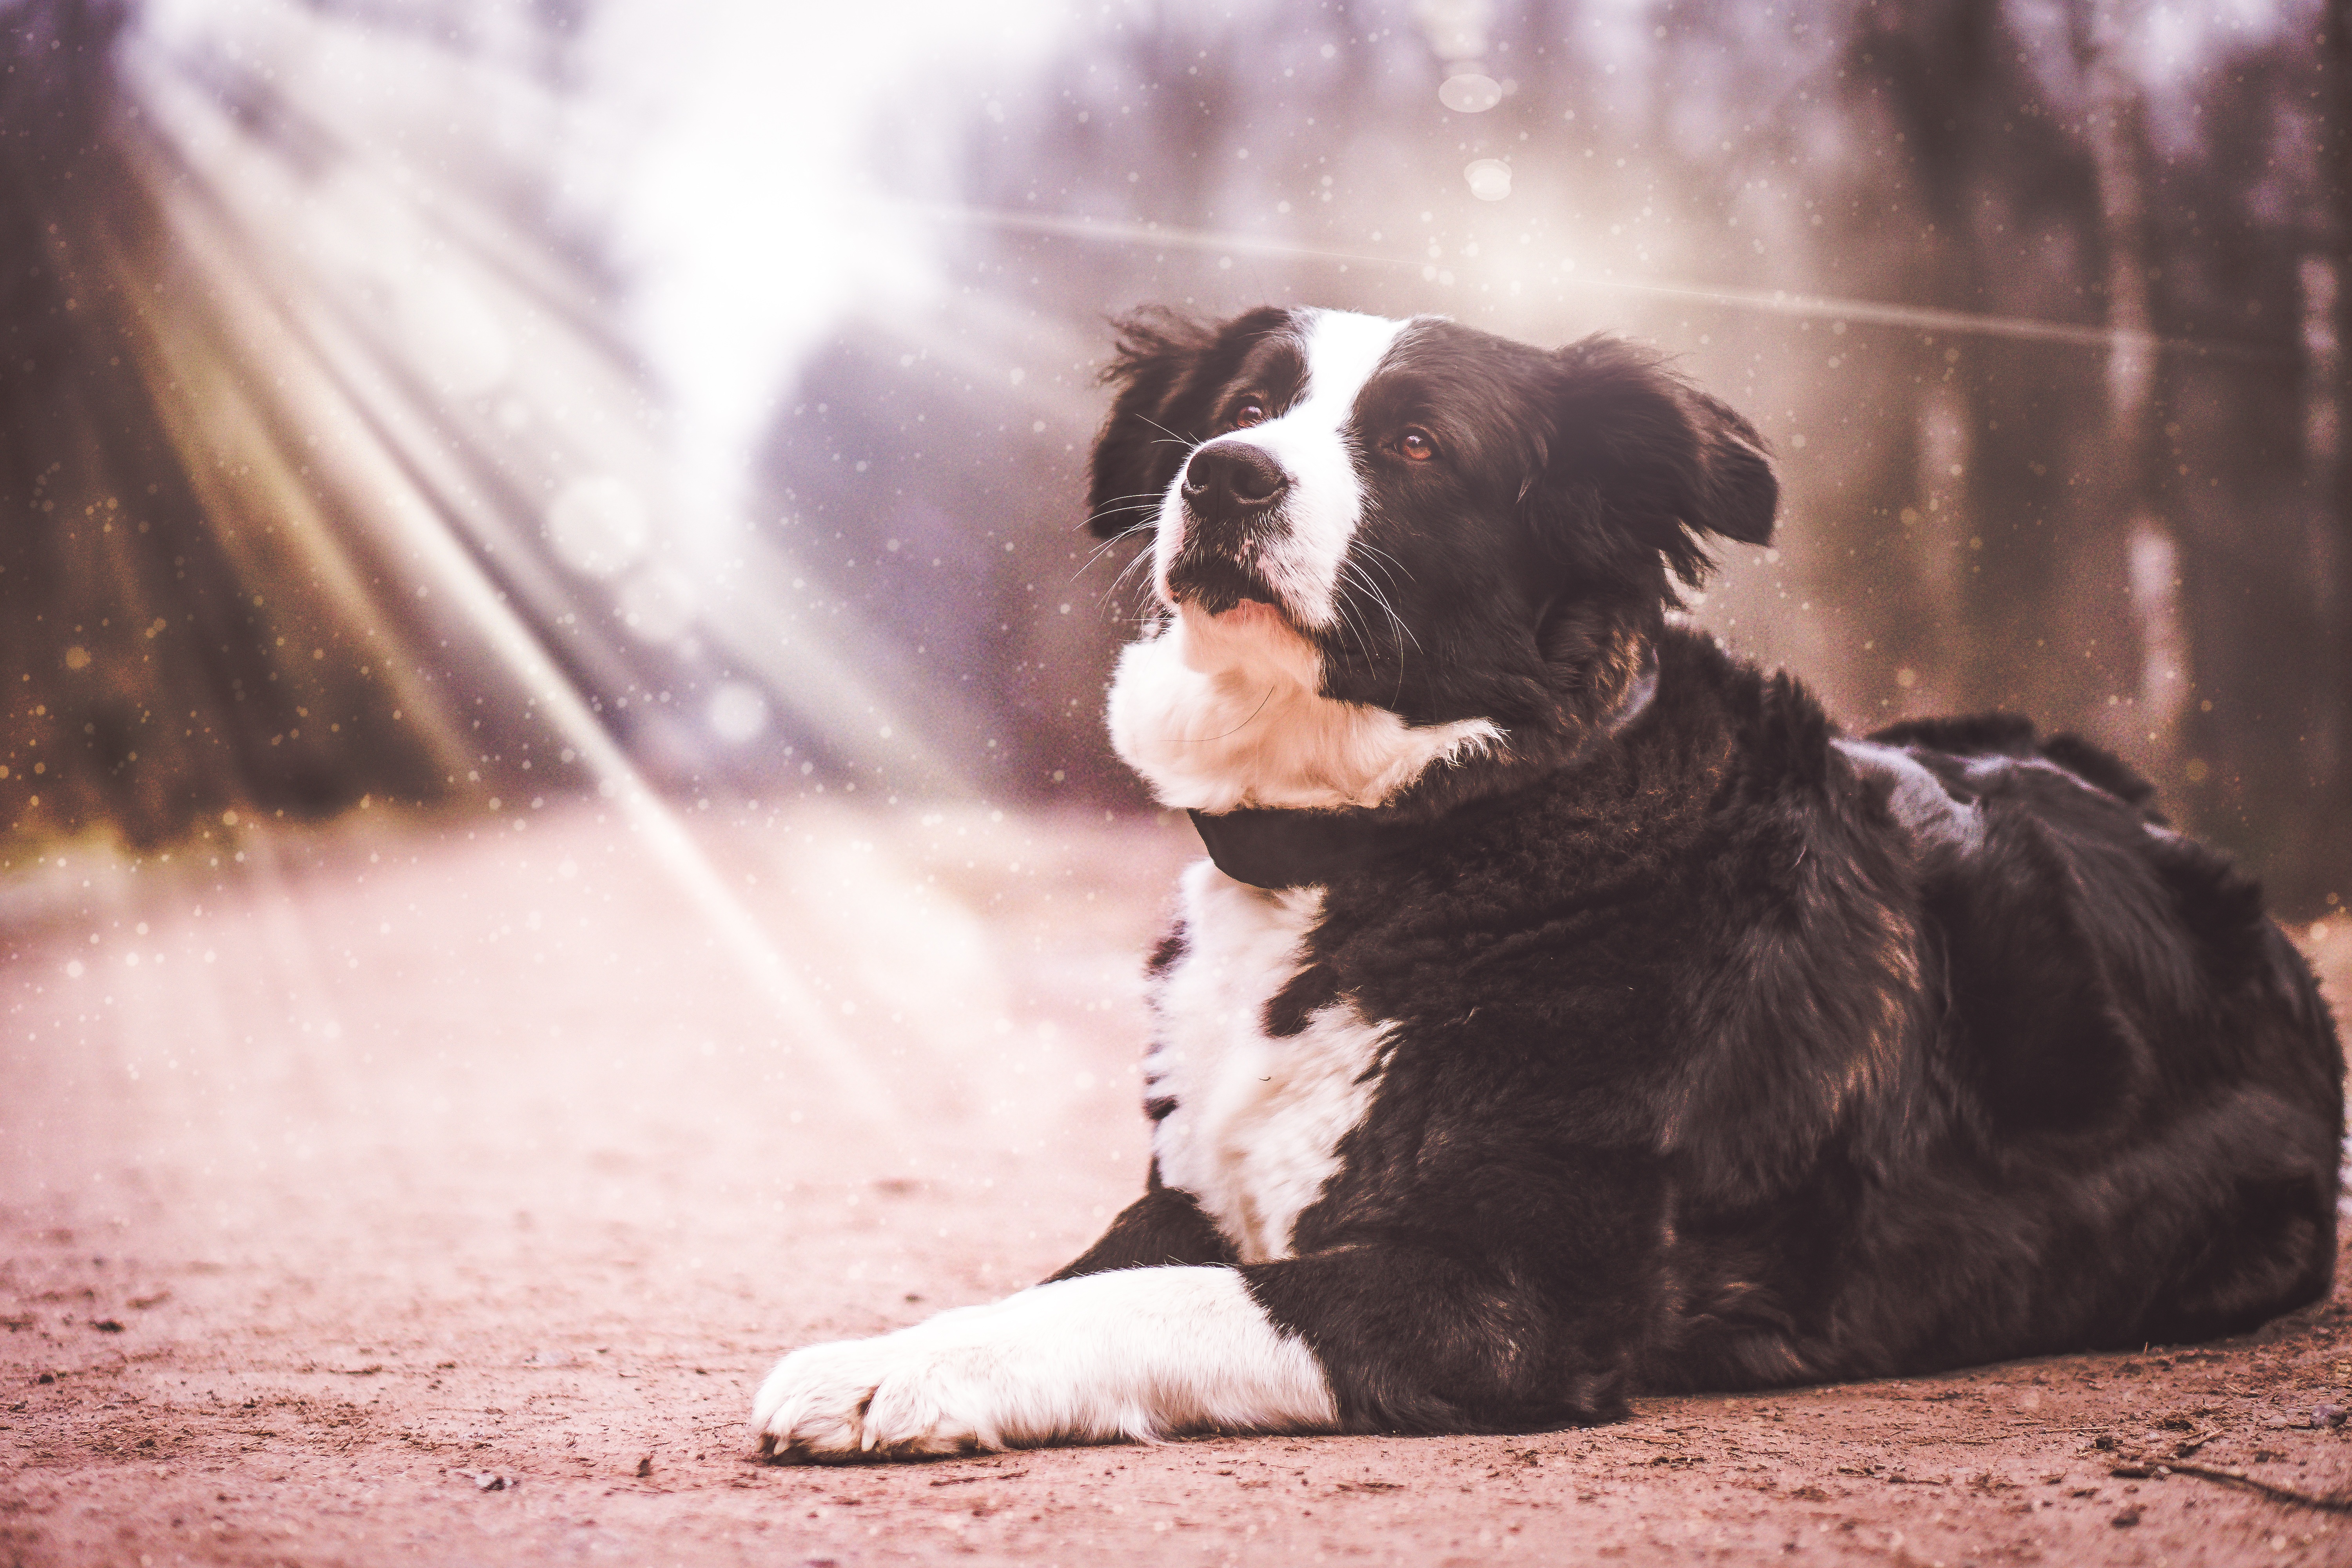
landscape, nature, forest, light, white, sunlight, view, dog, animal, pet, fur, park, mammal, black, friend, border collie, face, is, hybrid, furry, vertebrate, good, lying, animal world, friendly, expectant, back light, quadruped, dog like mammal